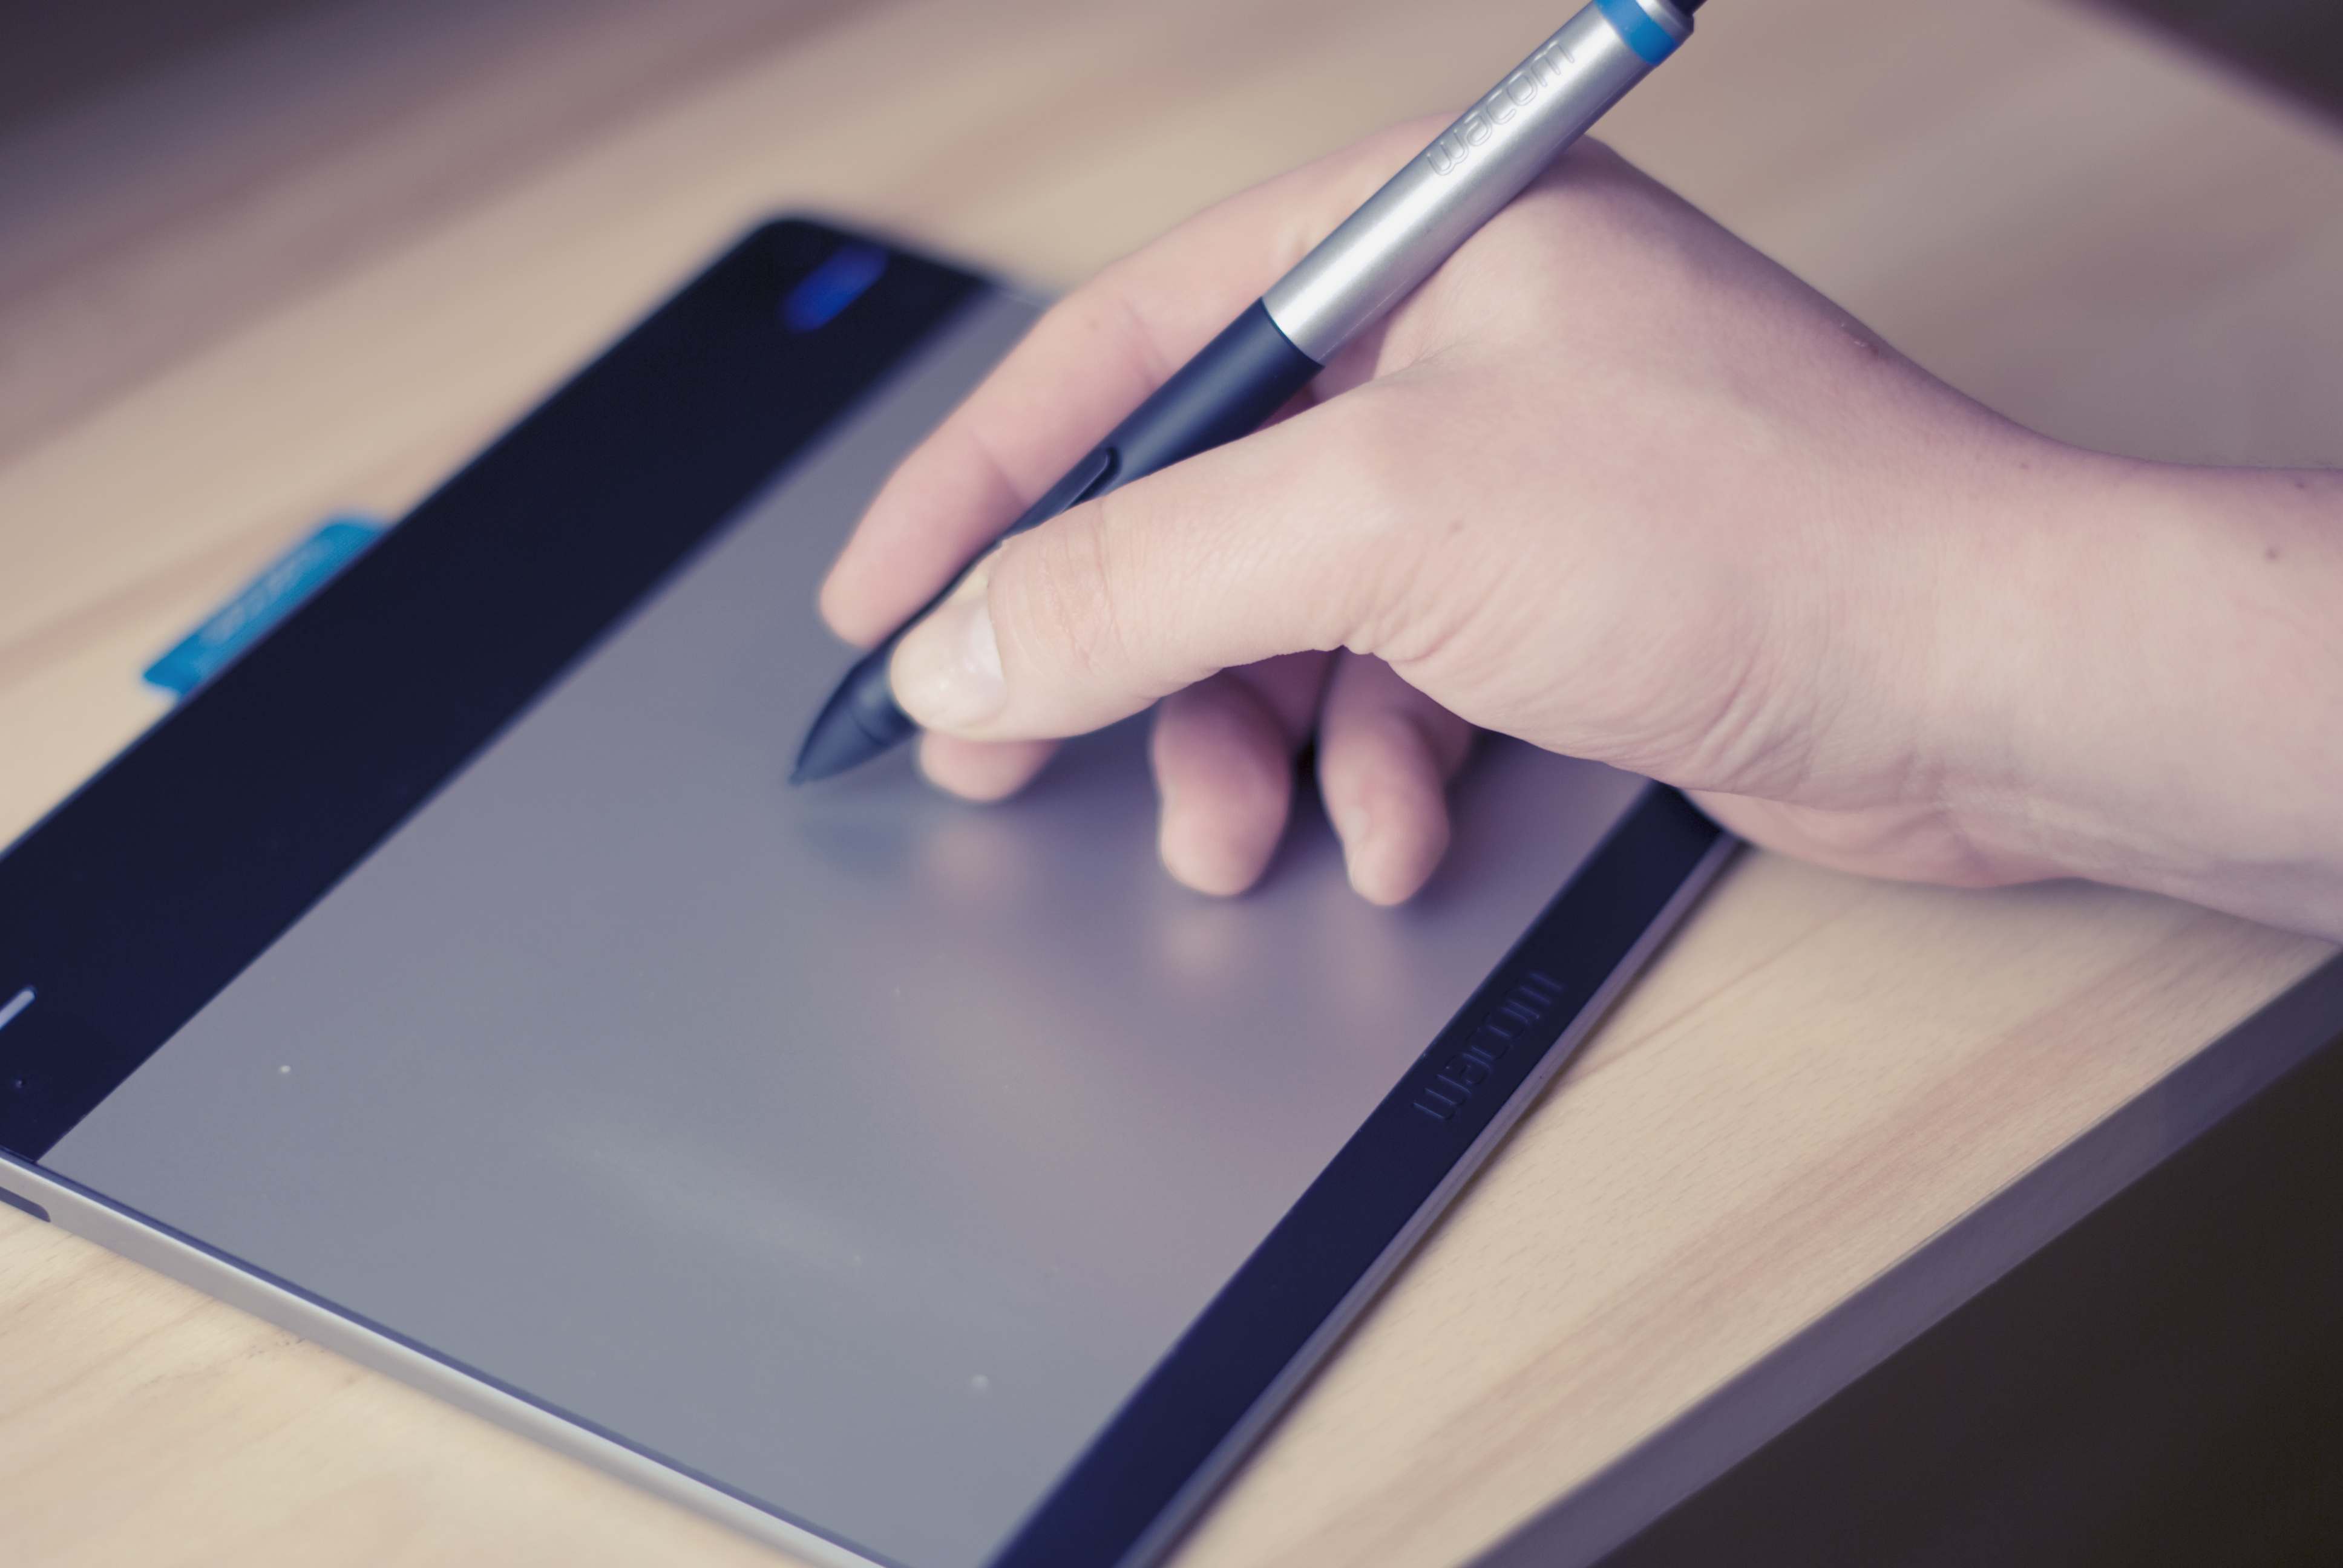
writing, hand, technology, pen, touch, finger, tablet, gadget, brand, handwriting, touchscreen, document, wacom, touchpad, tablet computer, trackpad